Carolina Topcats

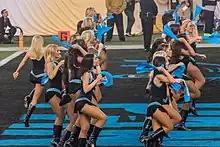
TopCats at Super Bowl 50

Carolina TopCats Cheerleaders are the official cheerleading squad of the NFL's Carolina Panthers. The TopCats perform during home games at Bank of America Stadium, the home stadium of the Panthers. In 2022, the TopCats became the first cheerleading team of the National Football League to hire an openly transgender cheerleader.